Eastern Oregon Regional Airport

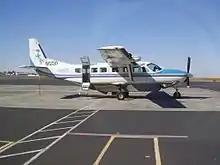
Cessna 208 of SeaPort Airlines on the apron

On October 21, 2008, SeaPort Airlines was awarded a two-year grant under the federal Essential Air Service (EAS) program to provide commercial service from Portland to Pendleton beginning December 1, 2008, replacing the previous subsidized service operated by Horizon Air. SeaPort service continued to operate utilizing the Cessna 208 Caravan turboprop aircraft, six days a week until September 20, 2016, when the airline ceased all service due to bankruptcy.